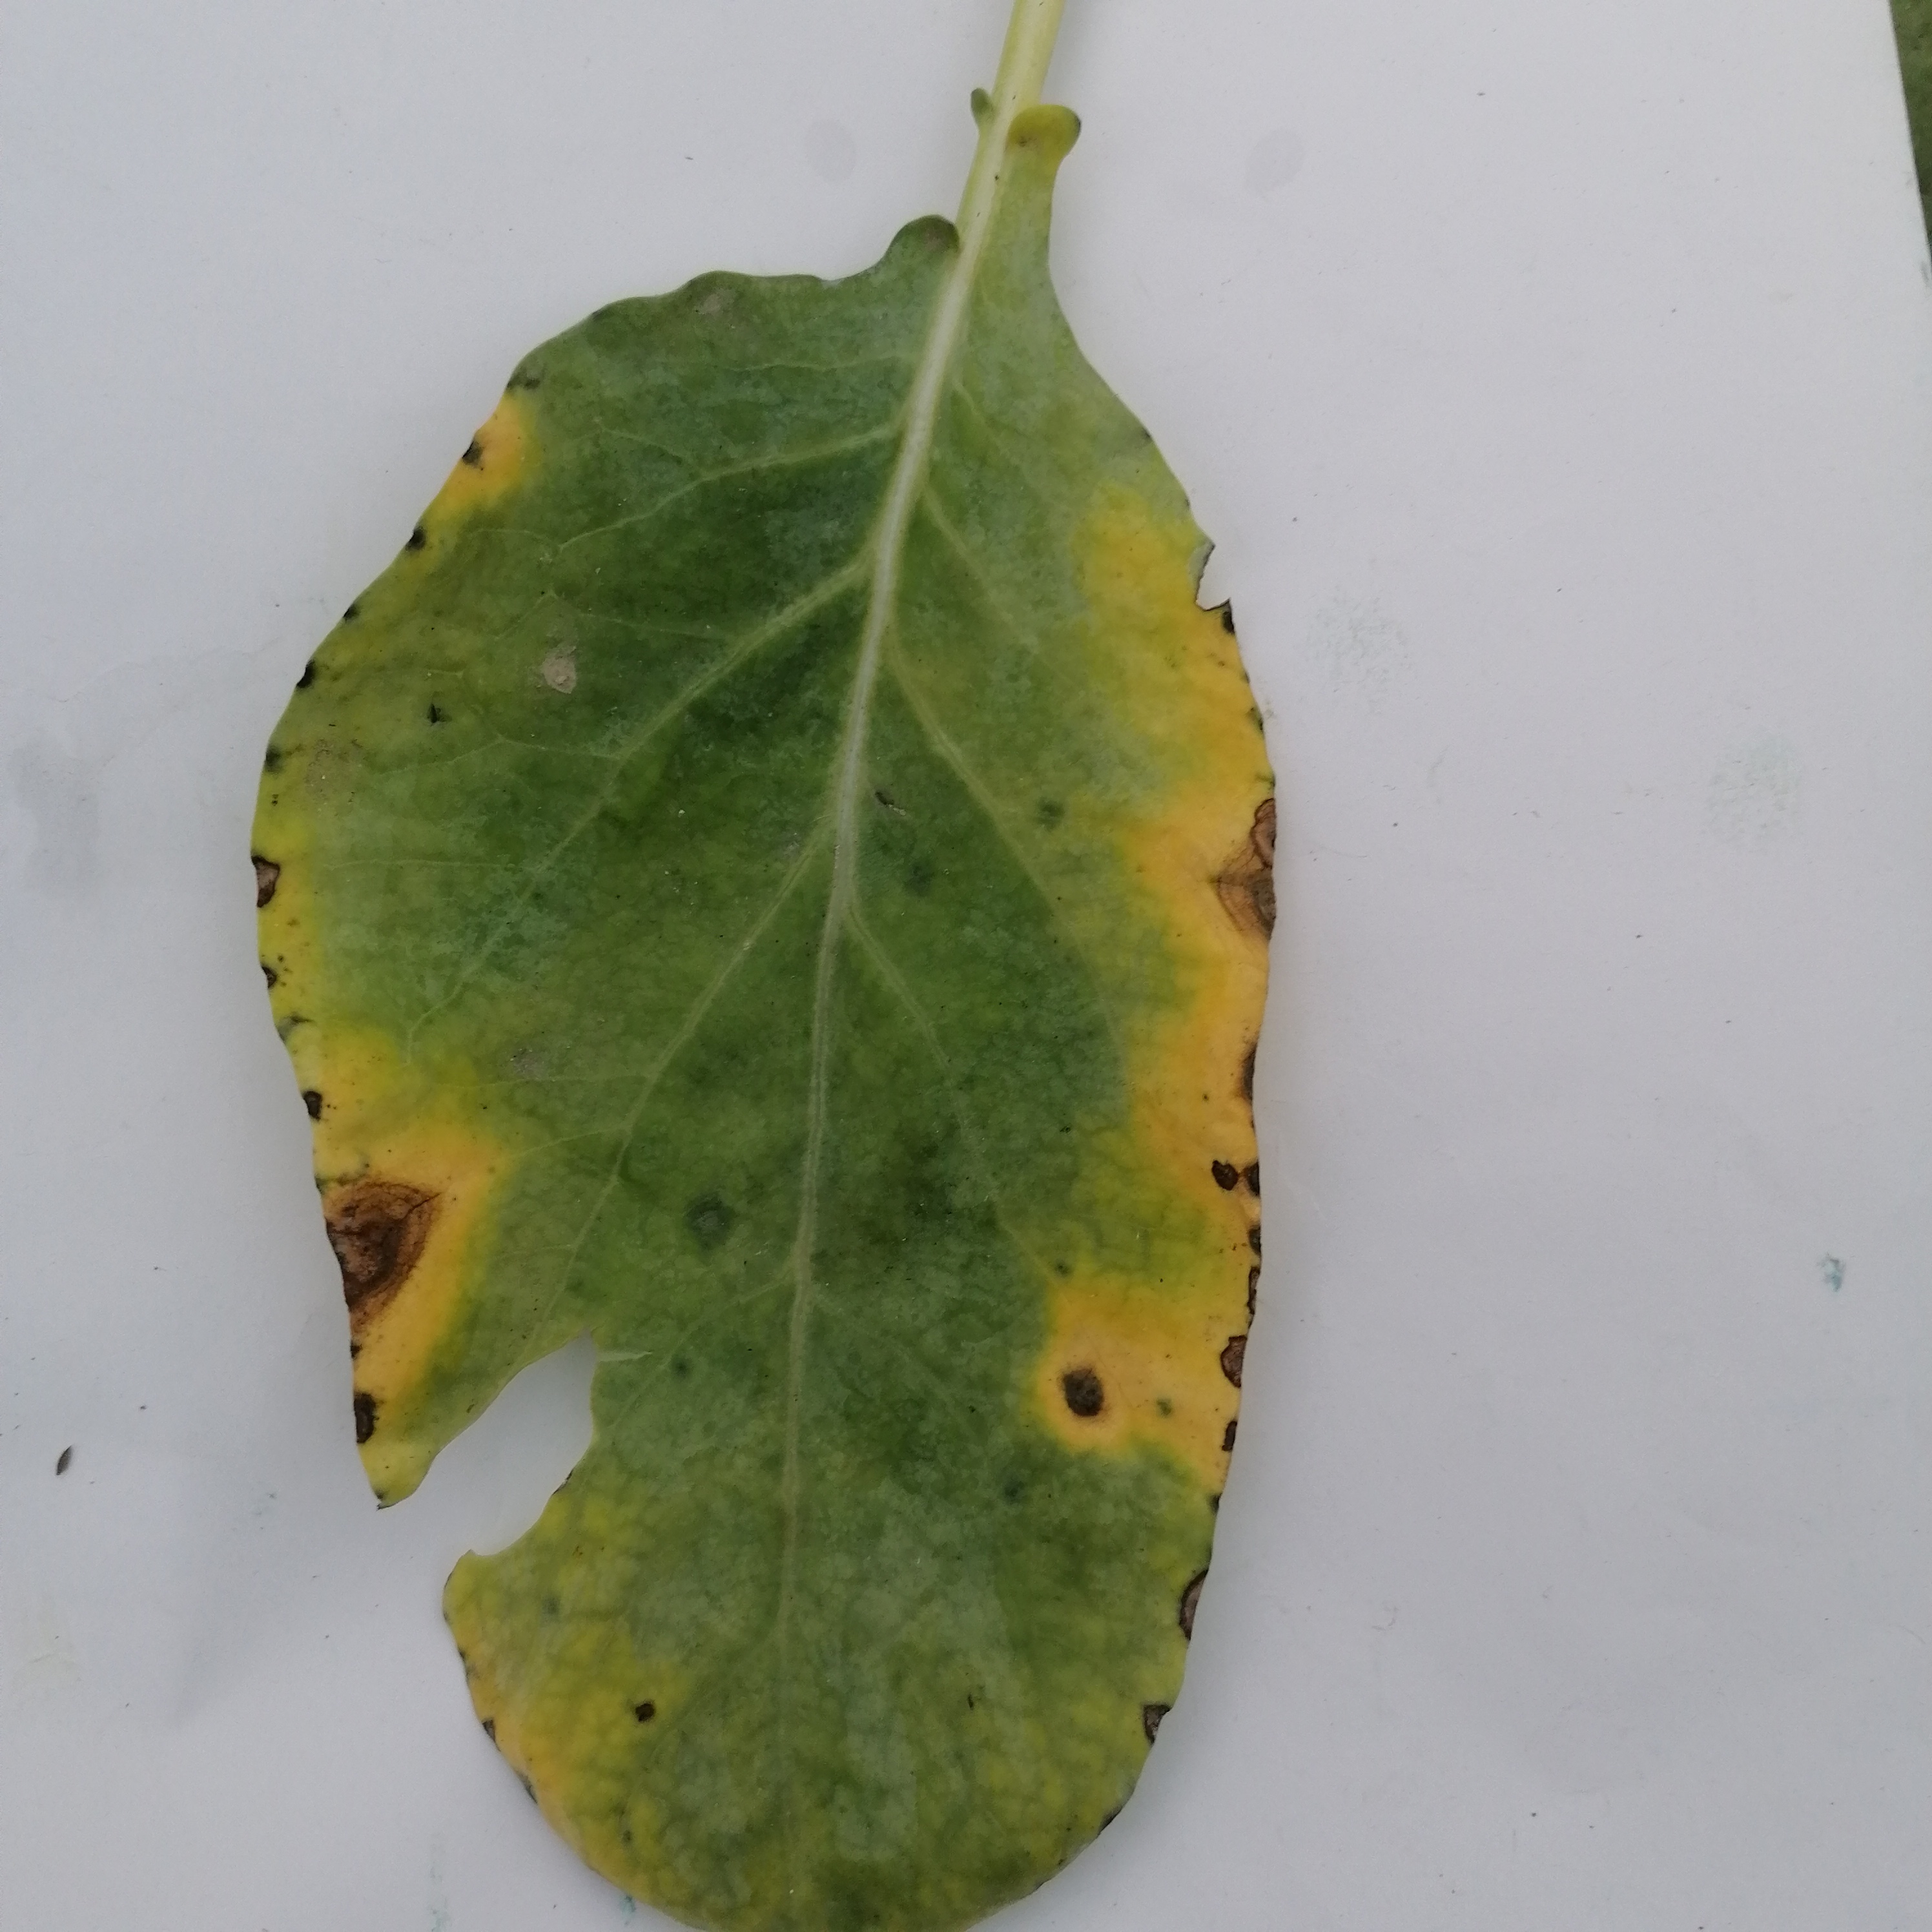
Label: Black Rot